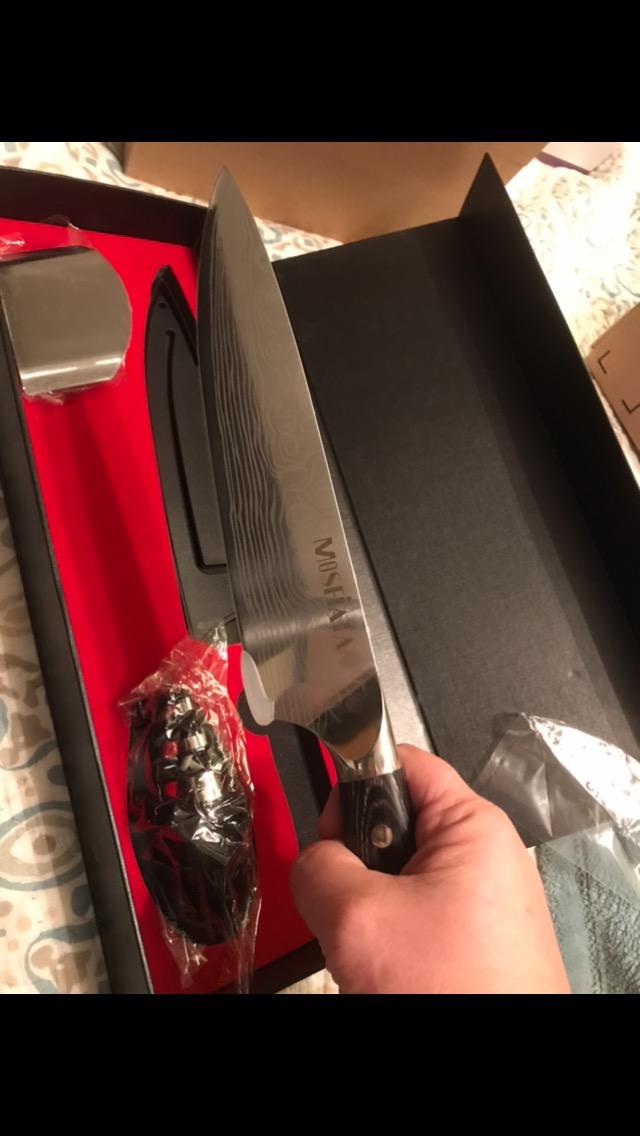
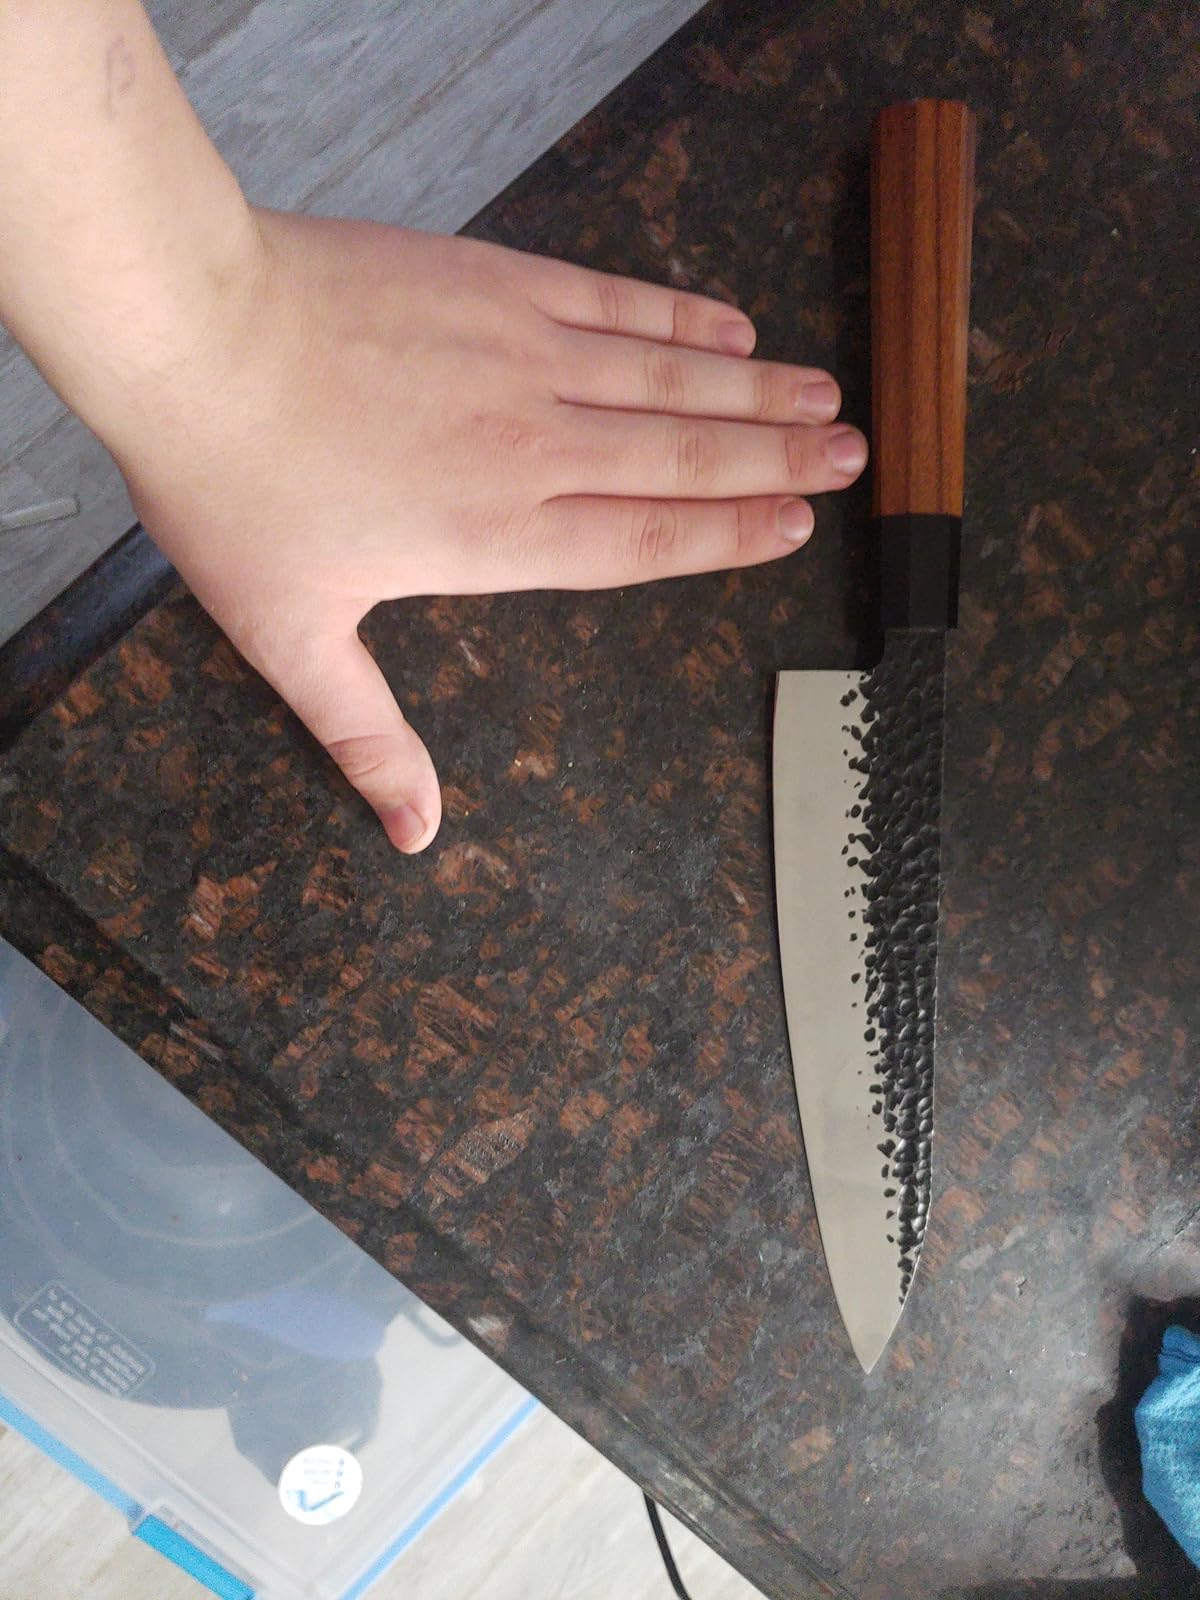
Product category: items_knife
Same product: no